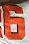
Number: 6